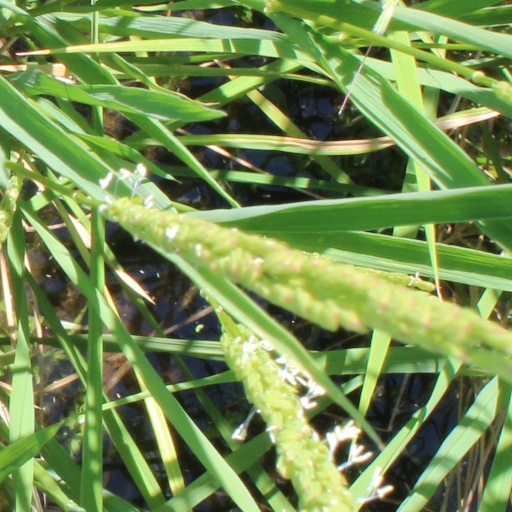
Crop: rice